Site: brandenburg
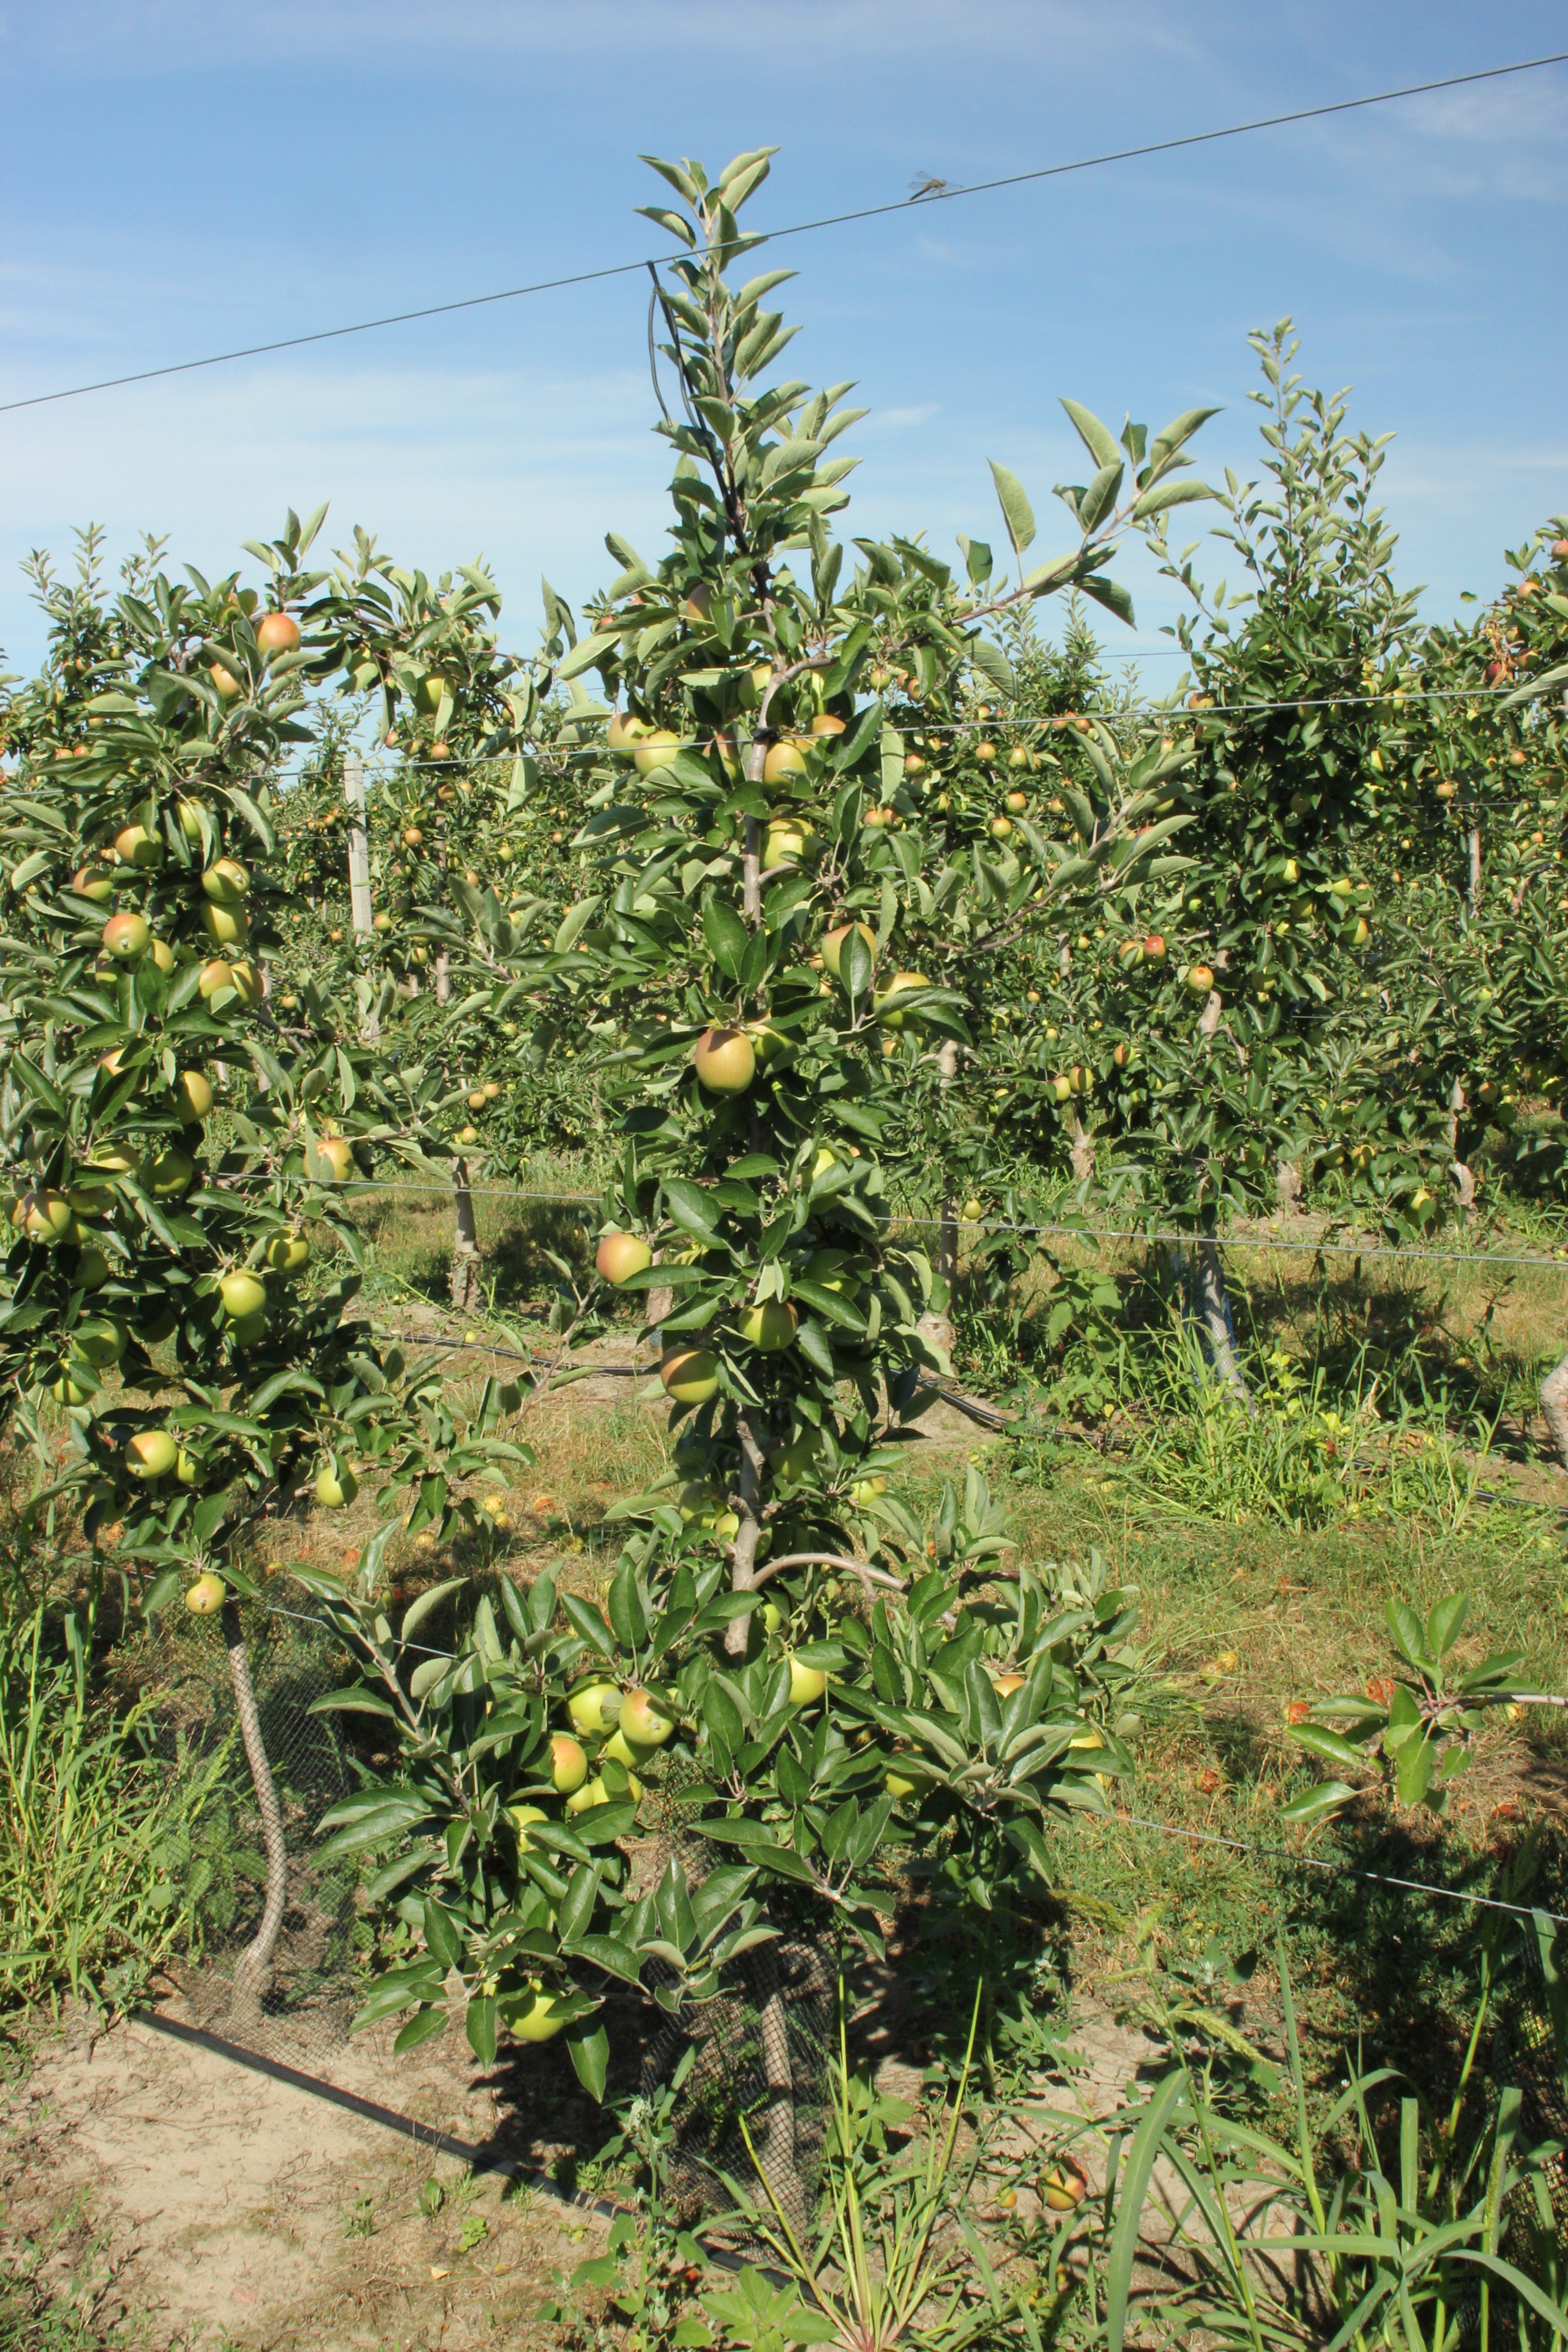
Growth stage (BBCH 77): Development of fruit